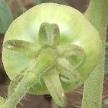
Crop: Tomato
Condition: healthy-fruit